Ryūka

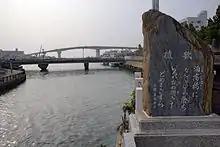
A monument of ryūka at Tomari Port

The word "ryūka" ([ru:ka] in archaic pronunciation) was first attested in the "Kon-kōken-shū" (1711). The name came into use when Ryūkyū's samurai class in Shuri and Naha embraced mainland Japanese high culture including "waka". It is analogous with the mainland Japanese custom of contrasting Japanese poetry ("waka" or "yamato-uta") with Chinese poetry ("kara-uta"). There is abundant evidence that ryūka was simply referred to as "uta" (songs and/or poems) in colloquial use.